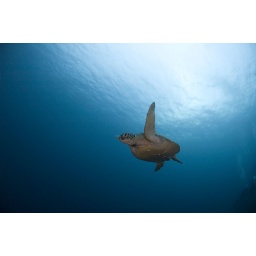
A turtle swimming above the reef at Sipadan